Whispers (Plain novel)

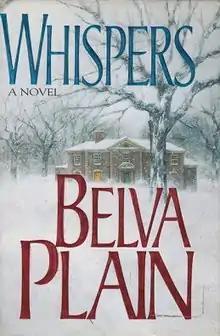
First edition (publ. Delacorte Press)

It takes place in Connecticut, where the young and naïve secretary Lynn falls in love with the ambitious and handsome executive Robert. Robert seems like a marvelous partner at first, but has occasional violent outbursts. The novel brings into question whether it is okay for a partner to hit their significant other if it is only "every now and then".